Hadrian

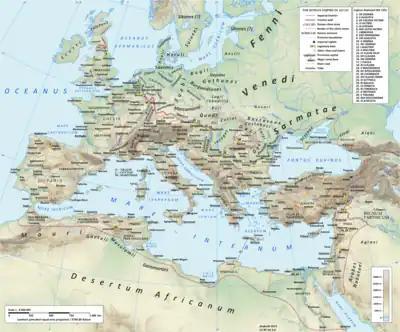
The Roman Empire in 125, under the rule of Hadrian

Hadrian's personal relationship with Trajan was complex and may have been difficult. Hadrian seems to have sought influence over Trajan, or Trajan's decisions, through cultivation of the latter's boy favourites; this gave rise to some unexplained quarrel, around the time of Hadrian's marriage to Sabina. Late in Trajan's reign, Hadrian failed to achieve a senior consulship, being only suffect consul for 108; this gave him parity of status with other members of the senatorial nobility, but no particular distinction befitting an heir designate. Had Trajan wished it, he could have promoted his protege to patrician rank and its privileges, which included opportunities for a fast track to consulship without prior experience as tribune; he chose not to. While Hadrian seems to have been granted the office of tribune of the plebs a year or so younger than was customary, he had to leave Dacia, and Trajan, to take up the appointment; Trajan might simply have wanted him out of the way. The "Historia Augusta" describes Trajan's gift to Hadrian of a diamond ring that Trajan himself had received from Nerva, which "encouraged [Hadrian's] hopes of succeeding to the throne". While Trajan actively promoted Hadrian's advancement, he did so with caution.